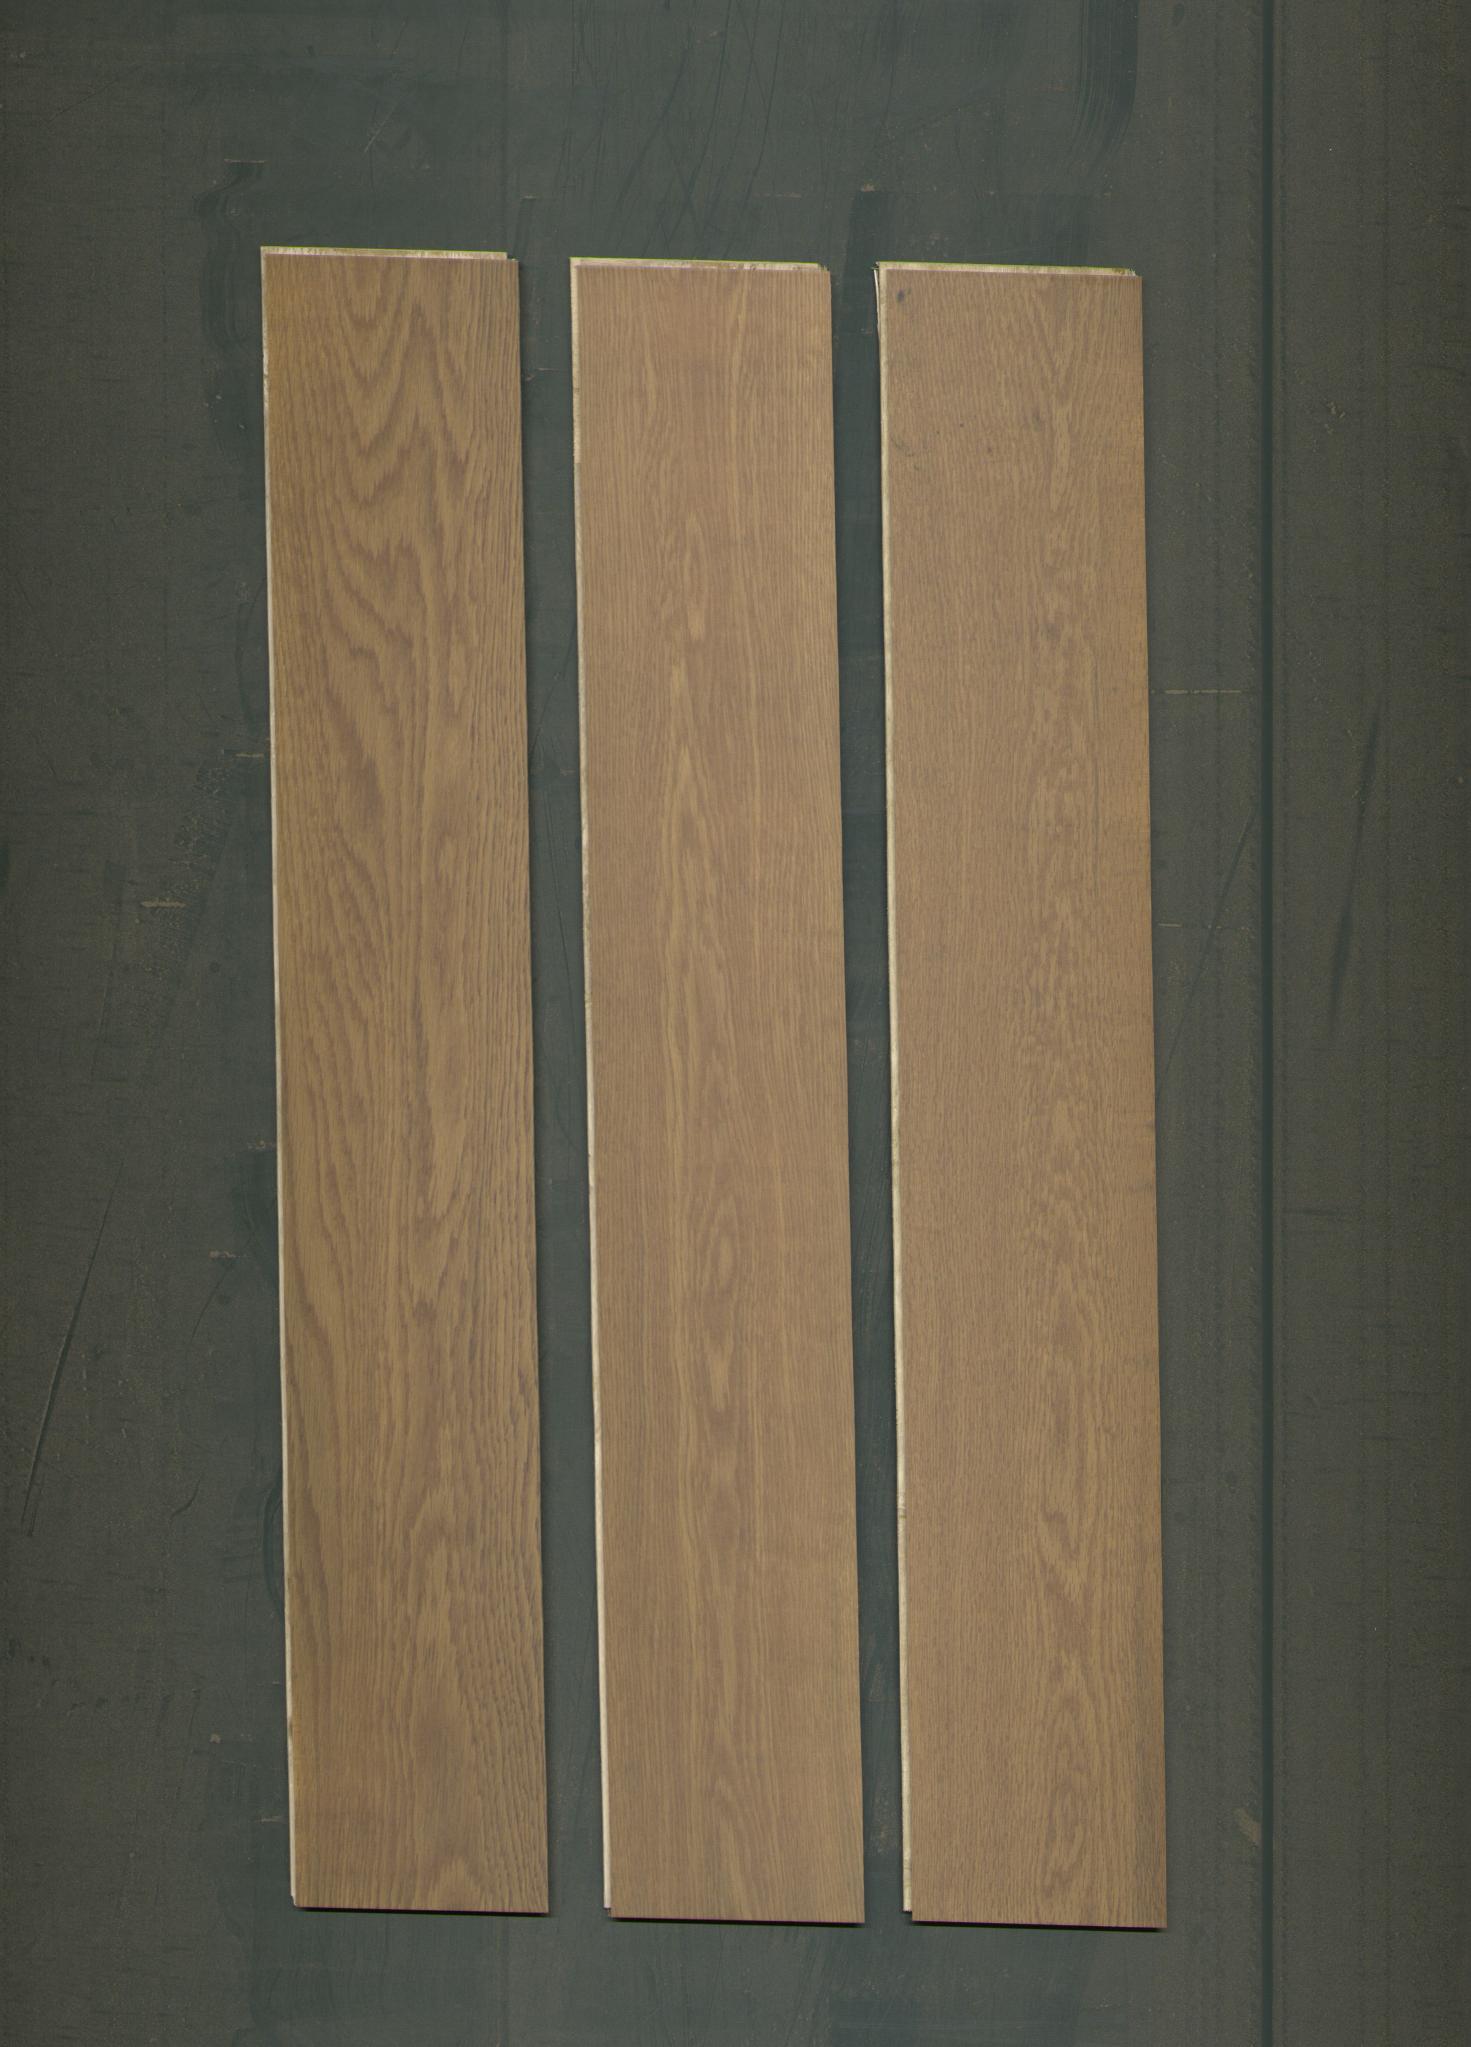
Label: mixers